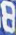
Number: 8